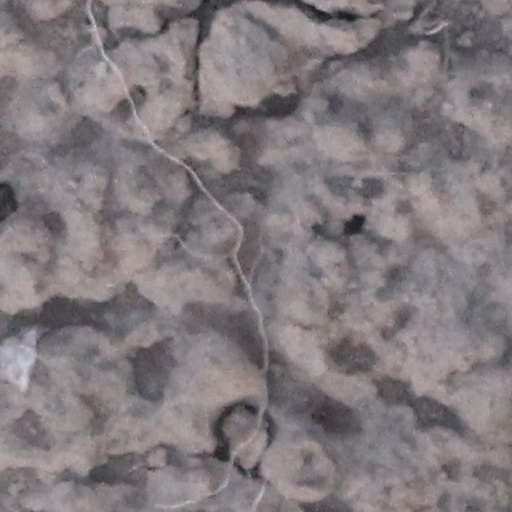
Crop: wheat